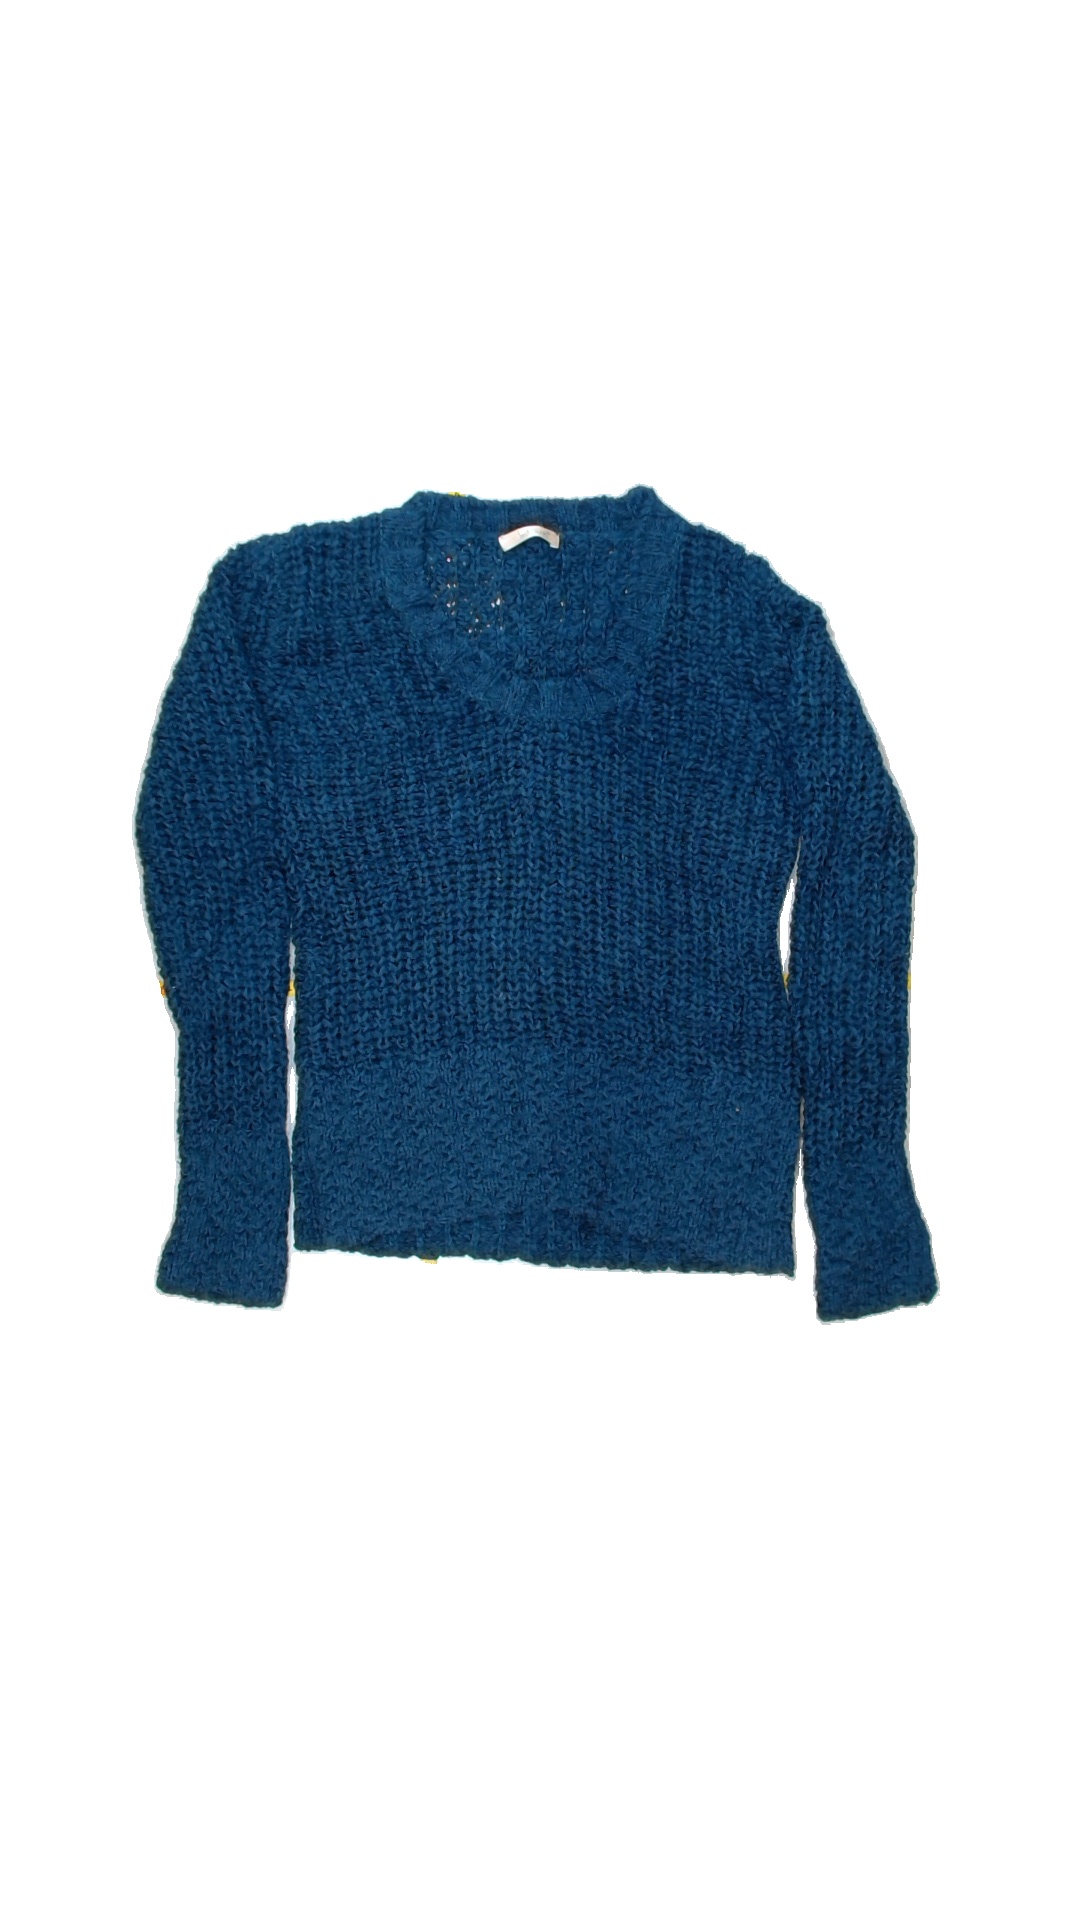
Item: Sweater (Ladies)
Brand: Not Applicable
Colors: Blue
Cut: Regular, V-collar
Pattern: Plain
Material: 65%rayon 35%nylone
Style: No trend
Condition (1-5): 3
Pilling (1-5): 3
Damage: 0
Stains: Yes
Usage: Export
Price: <50